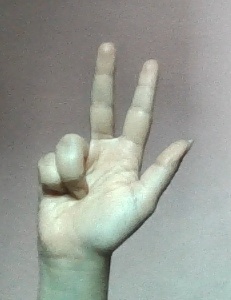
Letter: al